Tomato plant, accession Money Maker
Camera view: bottom (45 deg); turntable rotation: 0 degrees
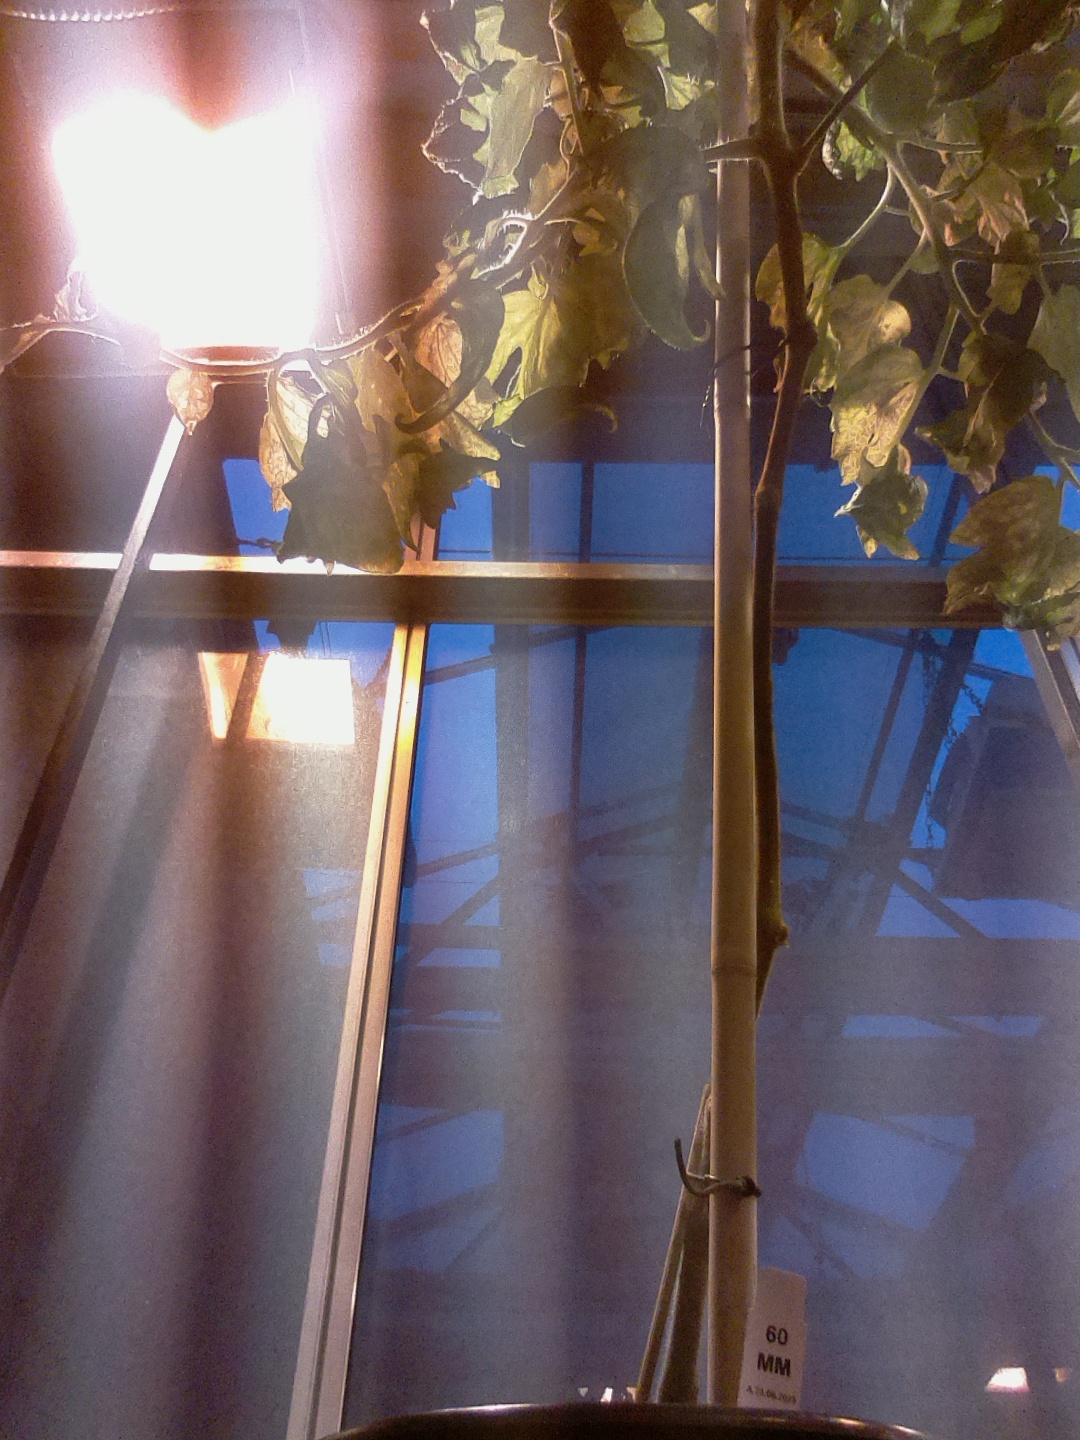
BBCH growth stage 74: 40%-50% of final fruit size